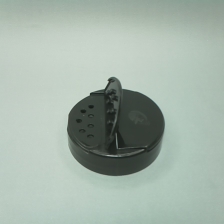
Color: black
Cap type: dual flip-top cap